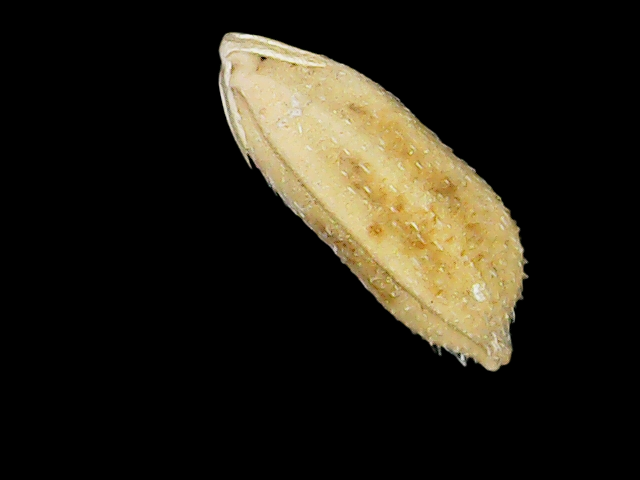
Rice variety: Bd33